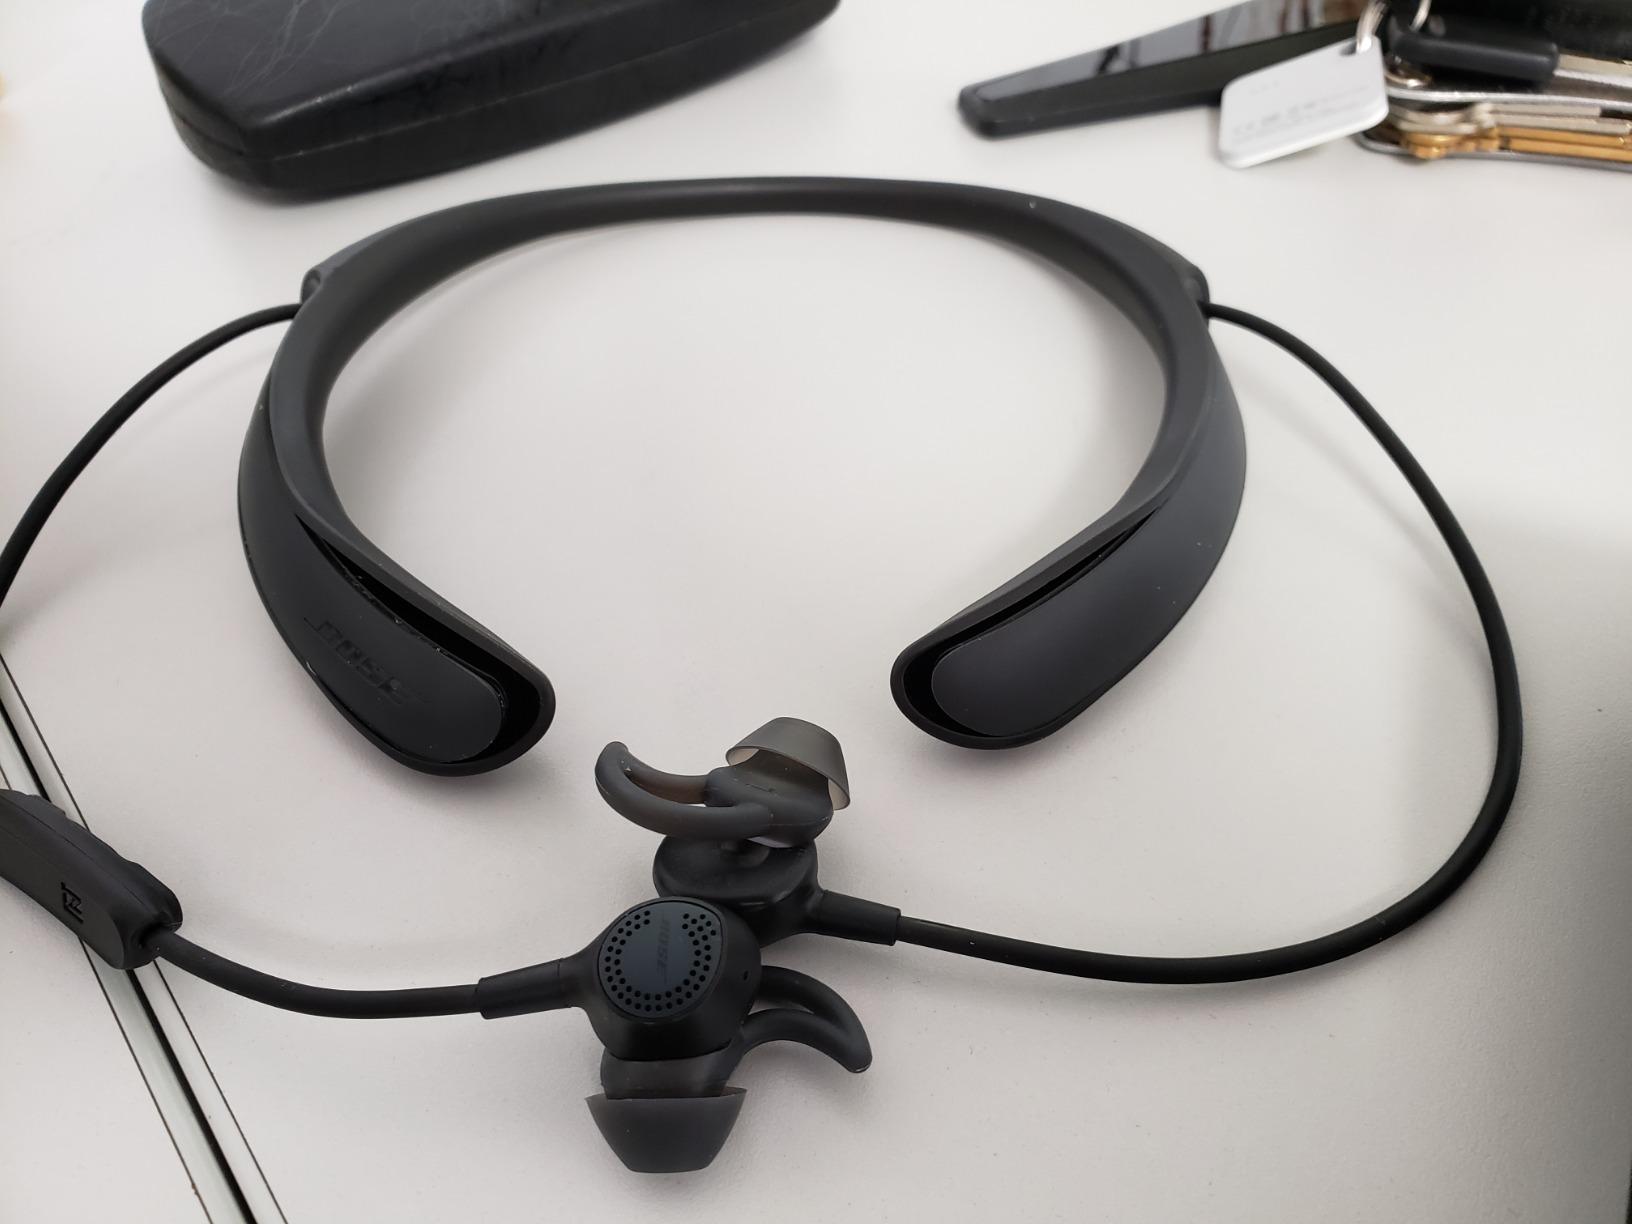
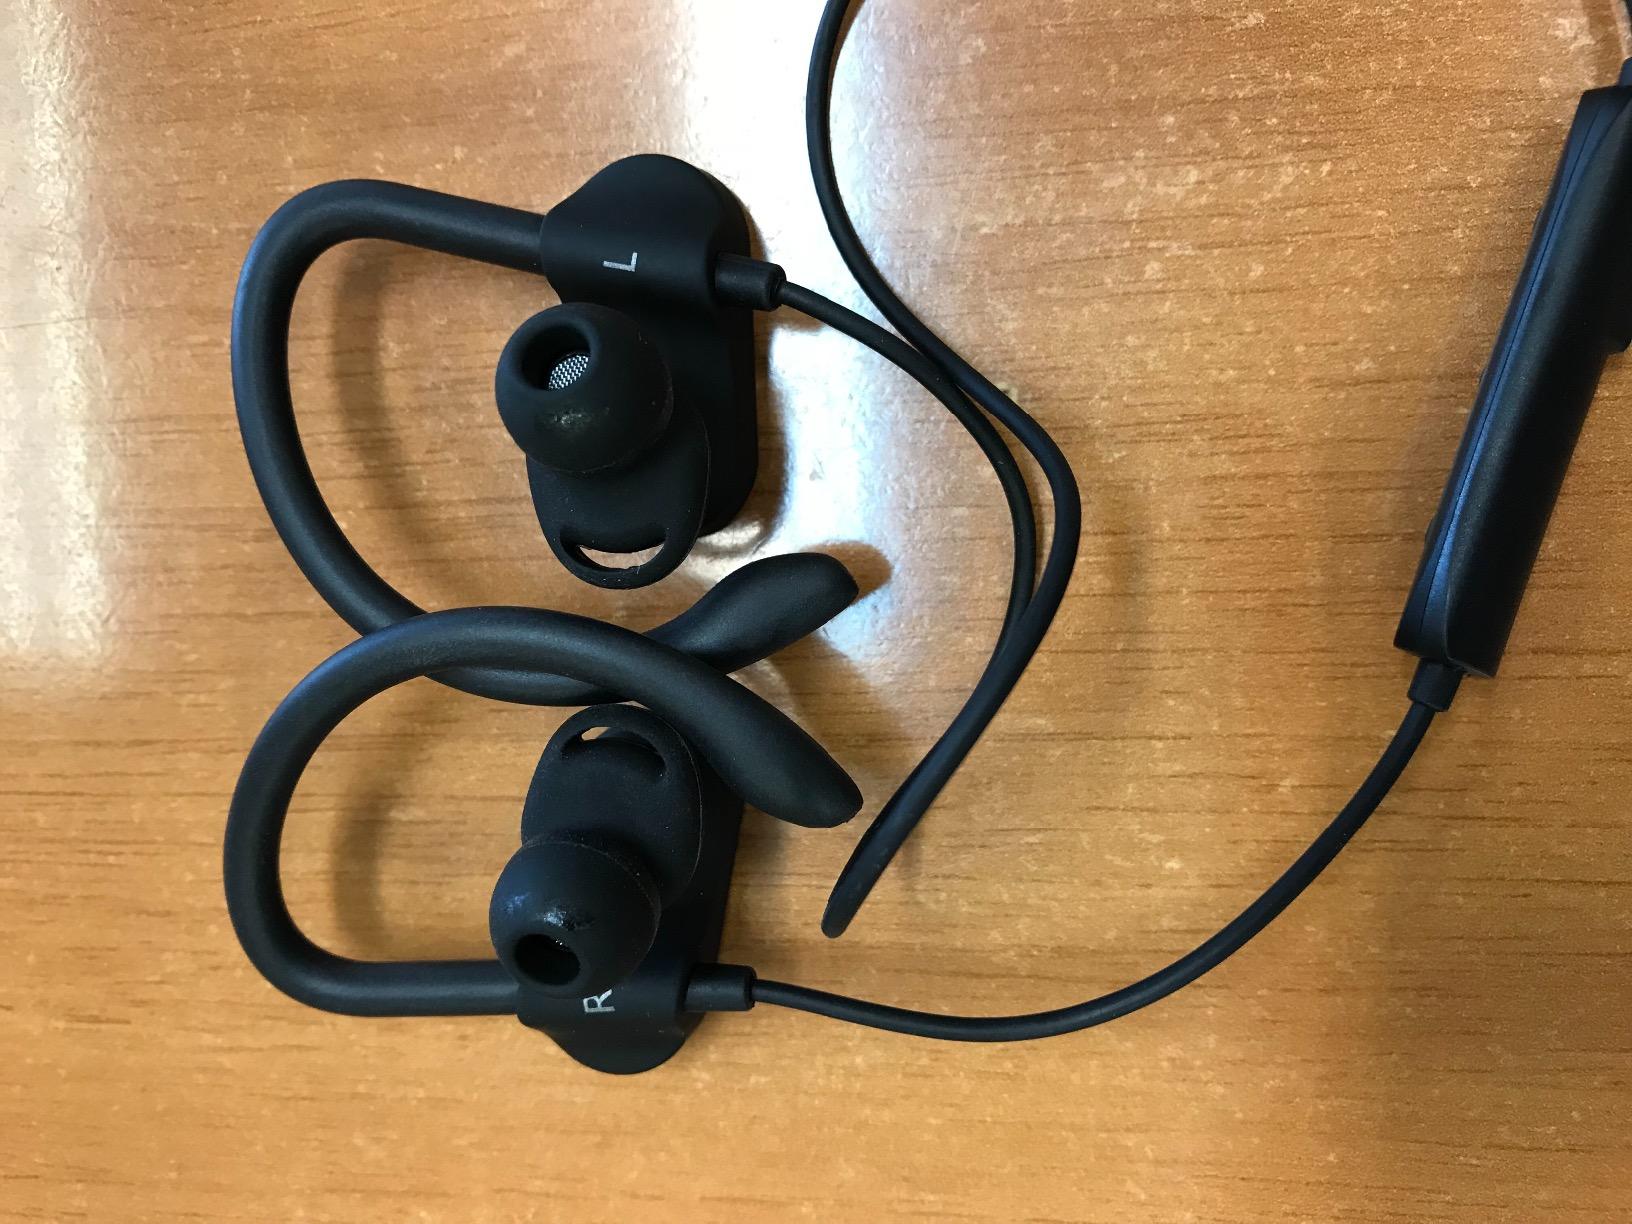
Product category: headphones
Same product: no